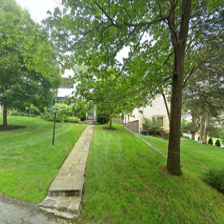
Label: streetView